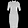
Label: Dress